Brazil–Germany relations

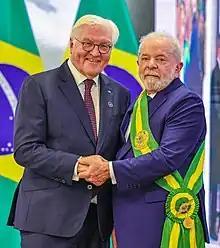
Brazilian President Luiz Inácio Lula da Silva along with German President Frank-Walter Steinmeier during his visit to Brasília in January 2023.

Both nations have signed several bilateral agreements such as a Trade and Navigation Treaty between the Empire of Brazil and the Kingdom of Prussia and between the Empire of Brazil and the Hanseatic cities of Lübeck, Bremen and Hamburg (1827); Cultural Agreement (1969); Space Research Agreement (1973); Agreement for the Joint Commission for Economic Cooperation (COMISTA) (1974); Agreement on Agricultural Cooperation (1974); Agreement of Cooperation for the Peaceful uses of Nuclear Energy (1975); Agreement on the Avoidance of Double Taxation (1975); Basic Technical Cooperation Agreement (1996); Agreement of Cooperation in Scientific Research and Technological Development (1996); Agreements on Financial Cooperation for the Execution of Projects and for the Preservation of Tropical Forests (2002); Agreement on the statute of Cultural Institutions (2005); Agreement on Cinematographic Coproduction (2005); Public Security Partnership and Cooperation Agreement (2008); and an Agreement of Cooperation in the Energy Sector with a Focus on Renewable Energies and Energy Efficiency (2008).